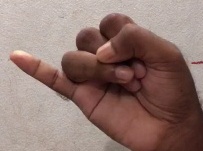
ASL sign: J